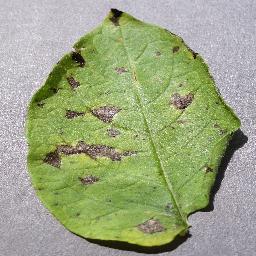
Label: Potato___Early_blight